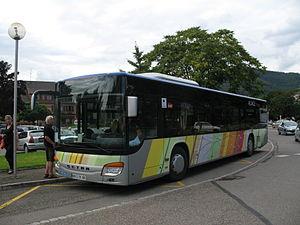
Autocar TER Alsace à l'arrêt de Ribeauvillé.
Le TER Alsace dispose de plusieurs types de matériel allant des automoteurs bimode, diesel et électrique ainsi que des rames tractées par des locomotives diesel ou électriques.
Le TER Alsace est le réseau de trains express régionaux de l'ancienne région Alsace, exploité principalement par la SNCF. Le conseil régional d'Alsace était l'autorité organisatrice du réseau à partir de 1998. Les dessertes ferroviaires sont complétées par des dessertes routières assurées par autocar, le plus souvent en suivant le tracé d'anciennes lignes ferroviaires inexploitées ou déclassées.